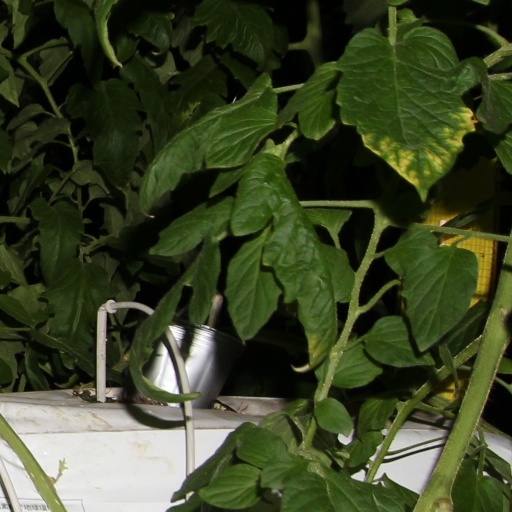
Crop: tomato